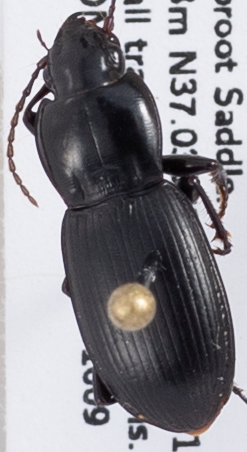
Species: Pterostichus ordinarius
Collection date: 2019-10-09
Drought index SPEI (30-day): -0.328
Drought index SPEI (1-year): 0.39
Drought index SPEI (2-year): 0.03